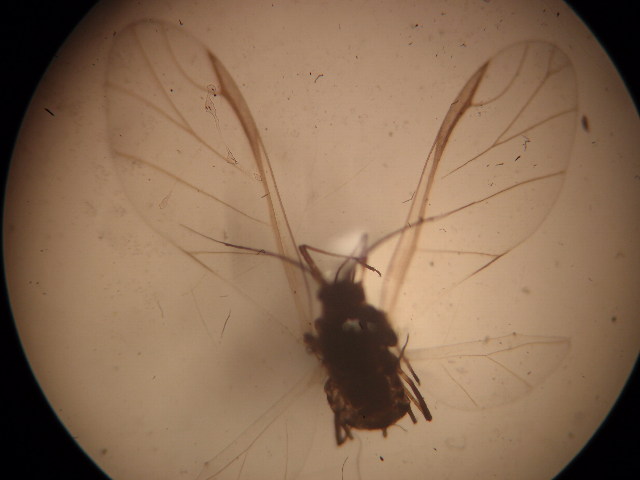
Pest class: bird_cherry_oat_aphid